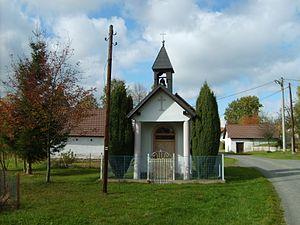
Děkanovice est une commune du district de Benešov, dans la région de Bohême-Centrale, en République tchèque. Sa population s'élevait à 63 habitants en 2020.